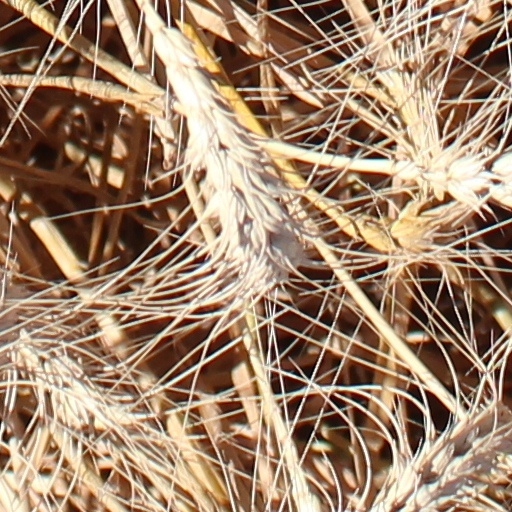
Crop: wheat